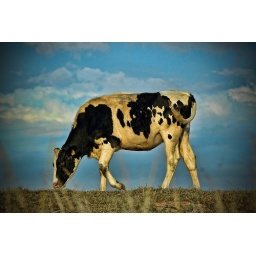
This cow was walking in the fields behind our home in the eveninglight... Added some drama with Topaz...